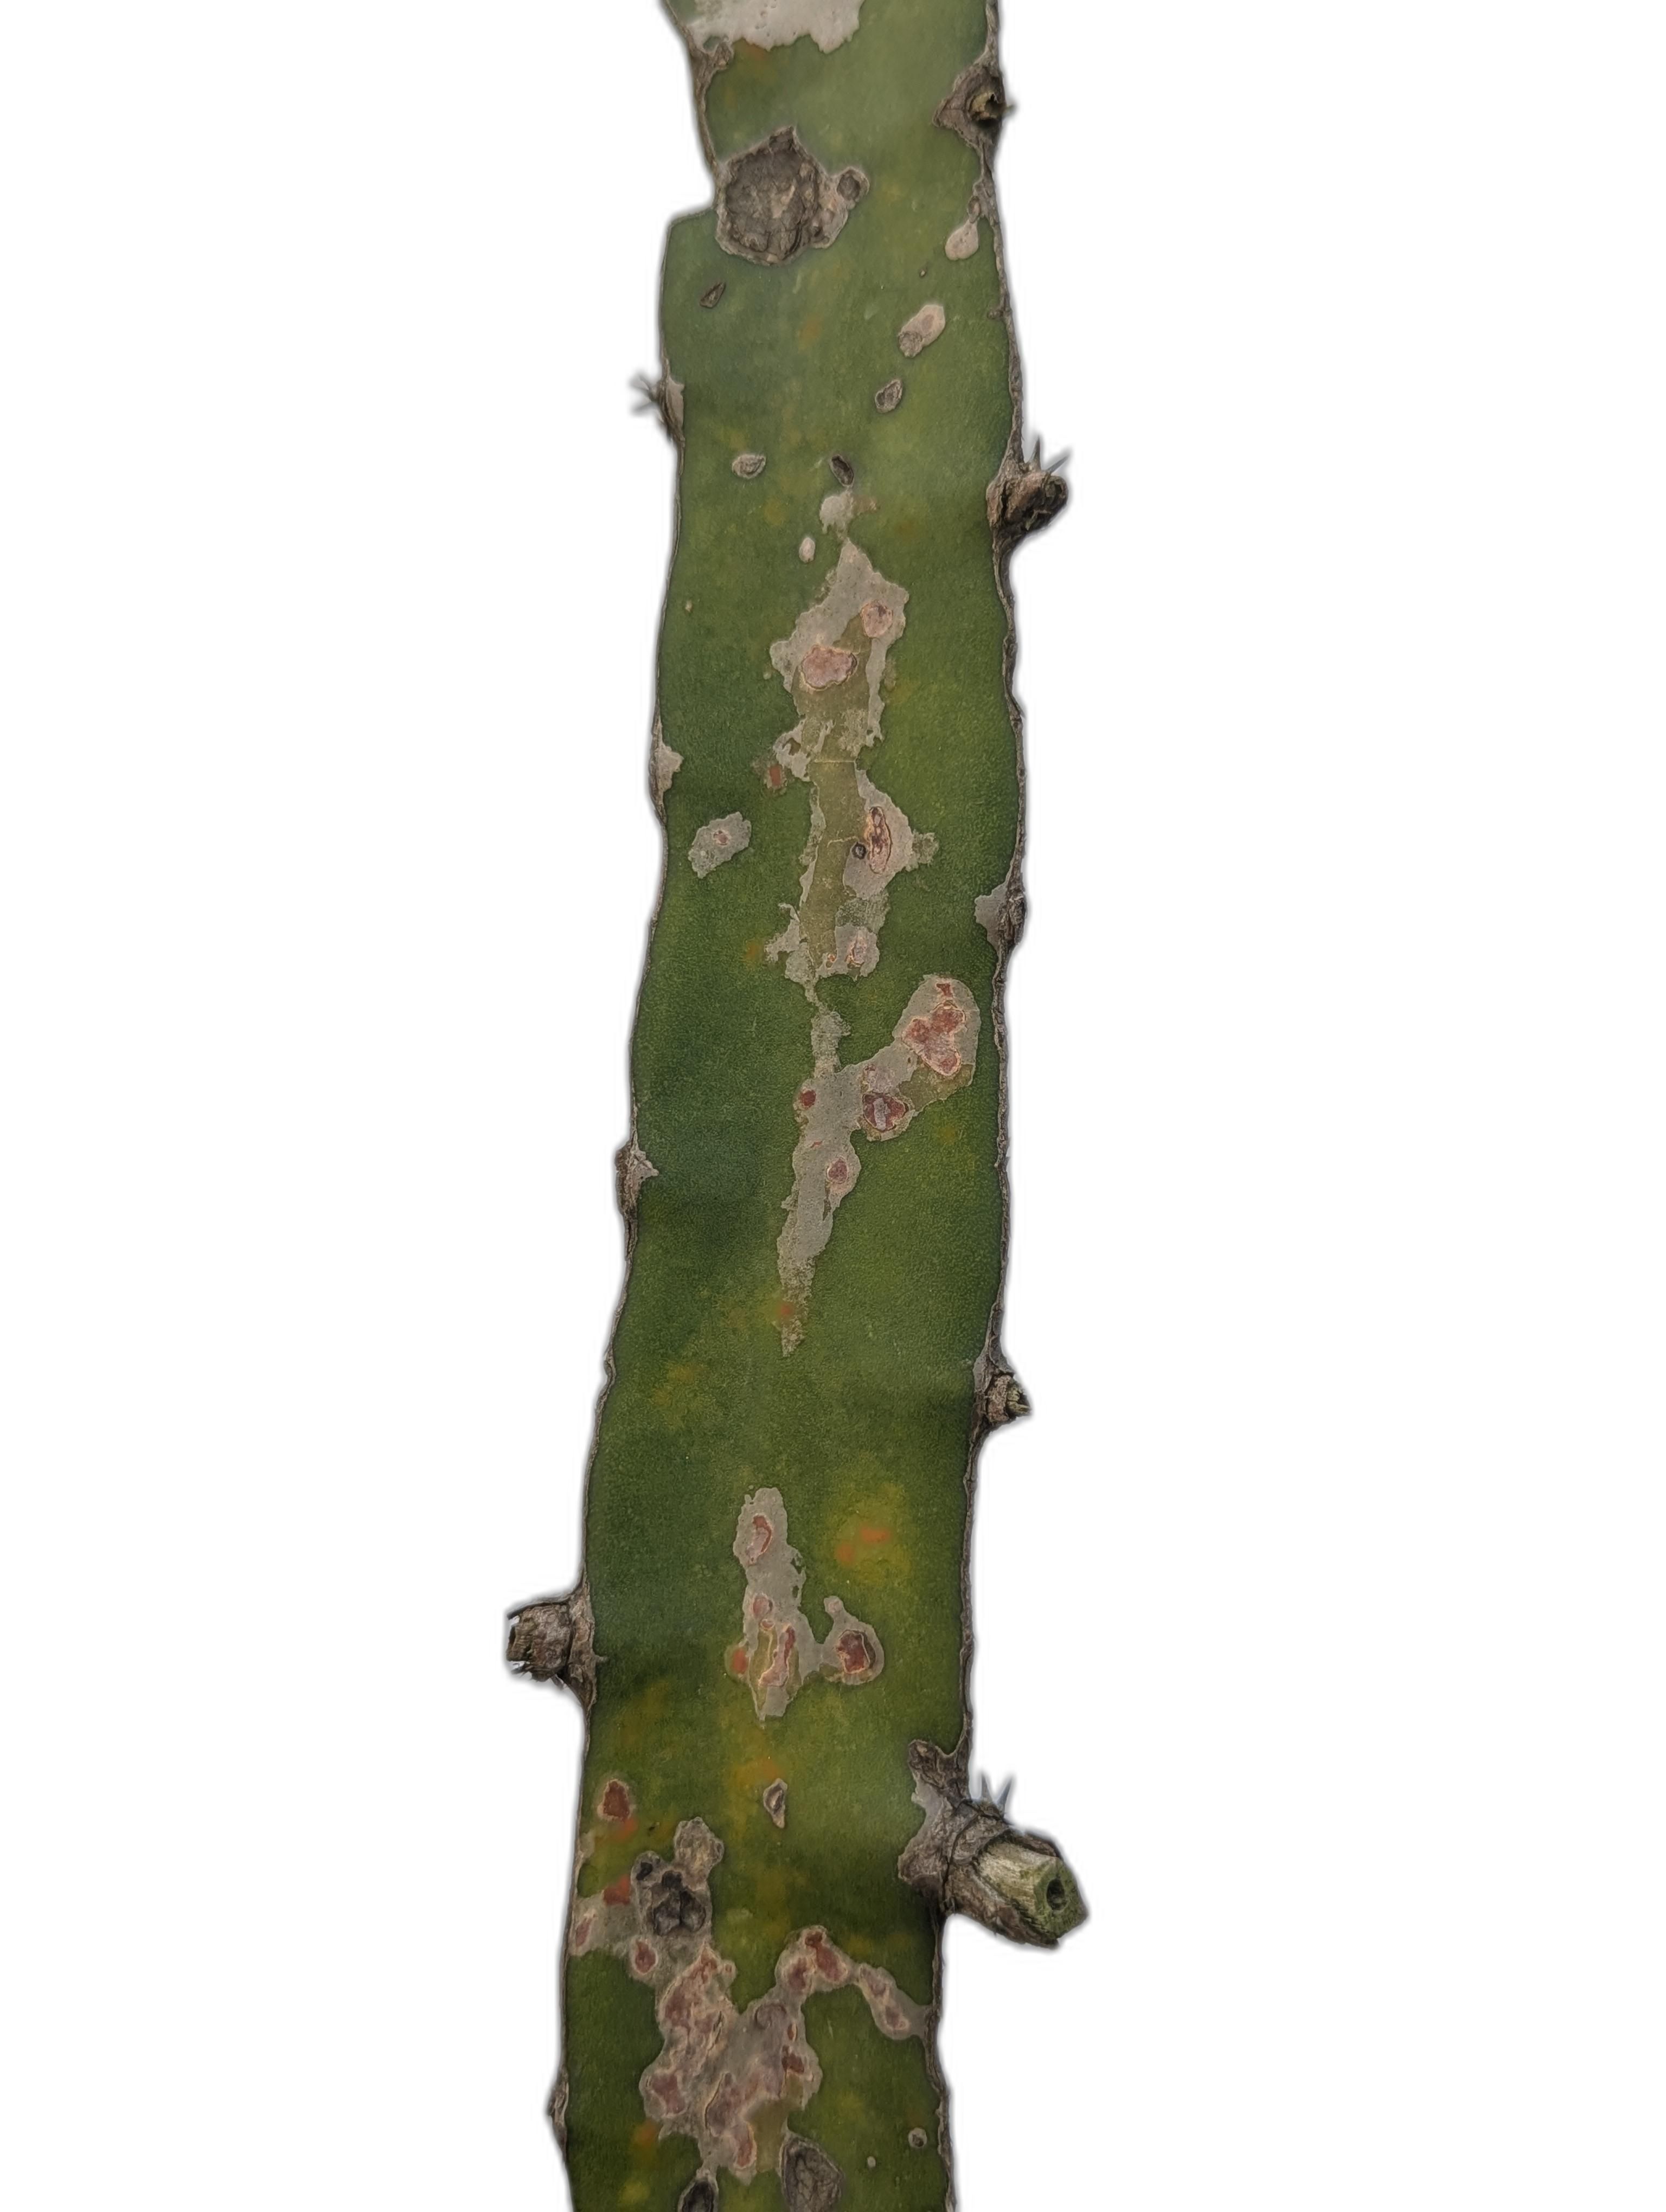
Label: Bad leaf